Rose Hill Plantation House

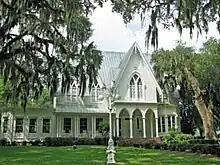
Rose Hill Mansion, Bluffton, SC

Rose Hill Plantation House (sometimes Rose Hill Mansion) is an historic Carpenter Gothic house located on US 278 in Bluffton, Beaufort County, South Carolina. It was begun in 1858 for Dr. John Kirk and Caroline Kerk, his wife, but construction was interrupted by the Civil War and not resumed until after World War II when it was renovated and finished by architect Willis Irvin for John Sturgeon and Florence Sturgeon, his wife. On May 19, 1983, it was added to the National Register of Historic Places. It preserves the antebellum plantation home of Dr. & Mrs. John William (1803-1868) & Caroline (1815-1864) Kirk, a wealthy enslaver and physician.